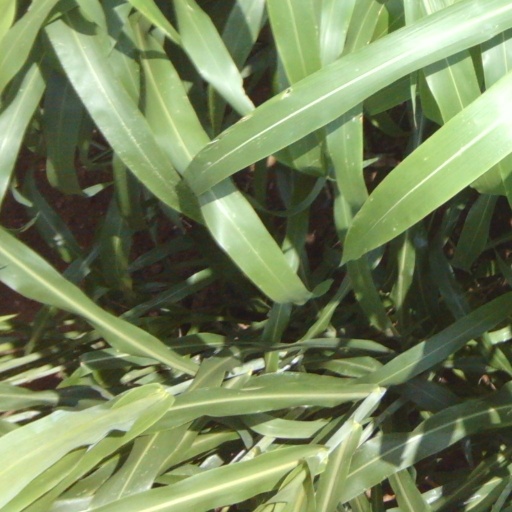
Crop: sorghum